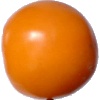
Label: Tomato Yellow 1